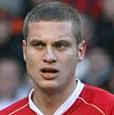
Age: 24